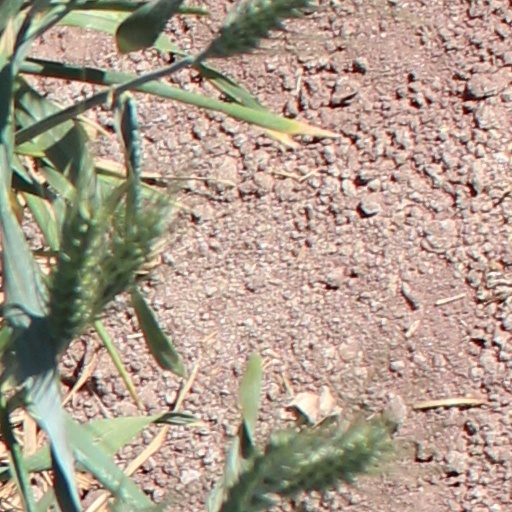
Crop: wheat